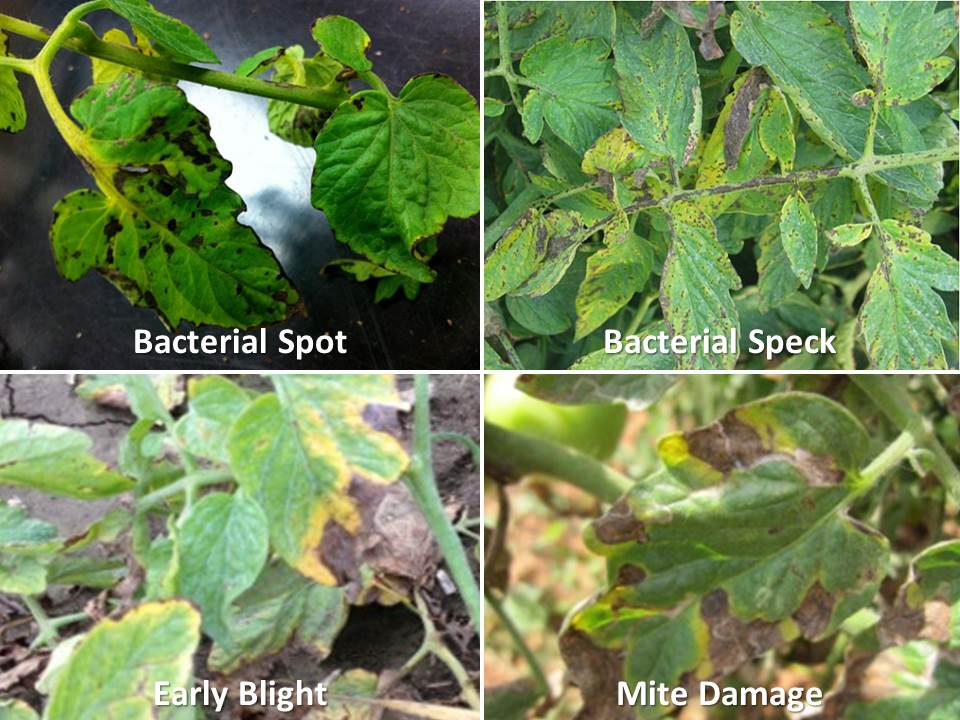
Label: Tomato two spotted spider mites leaf
Plant: Tomato
Condition: two spotted spider mites